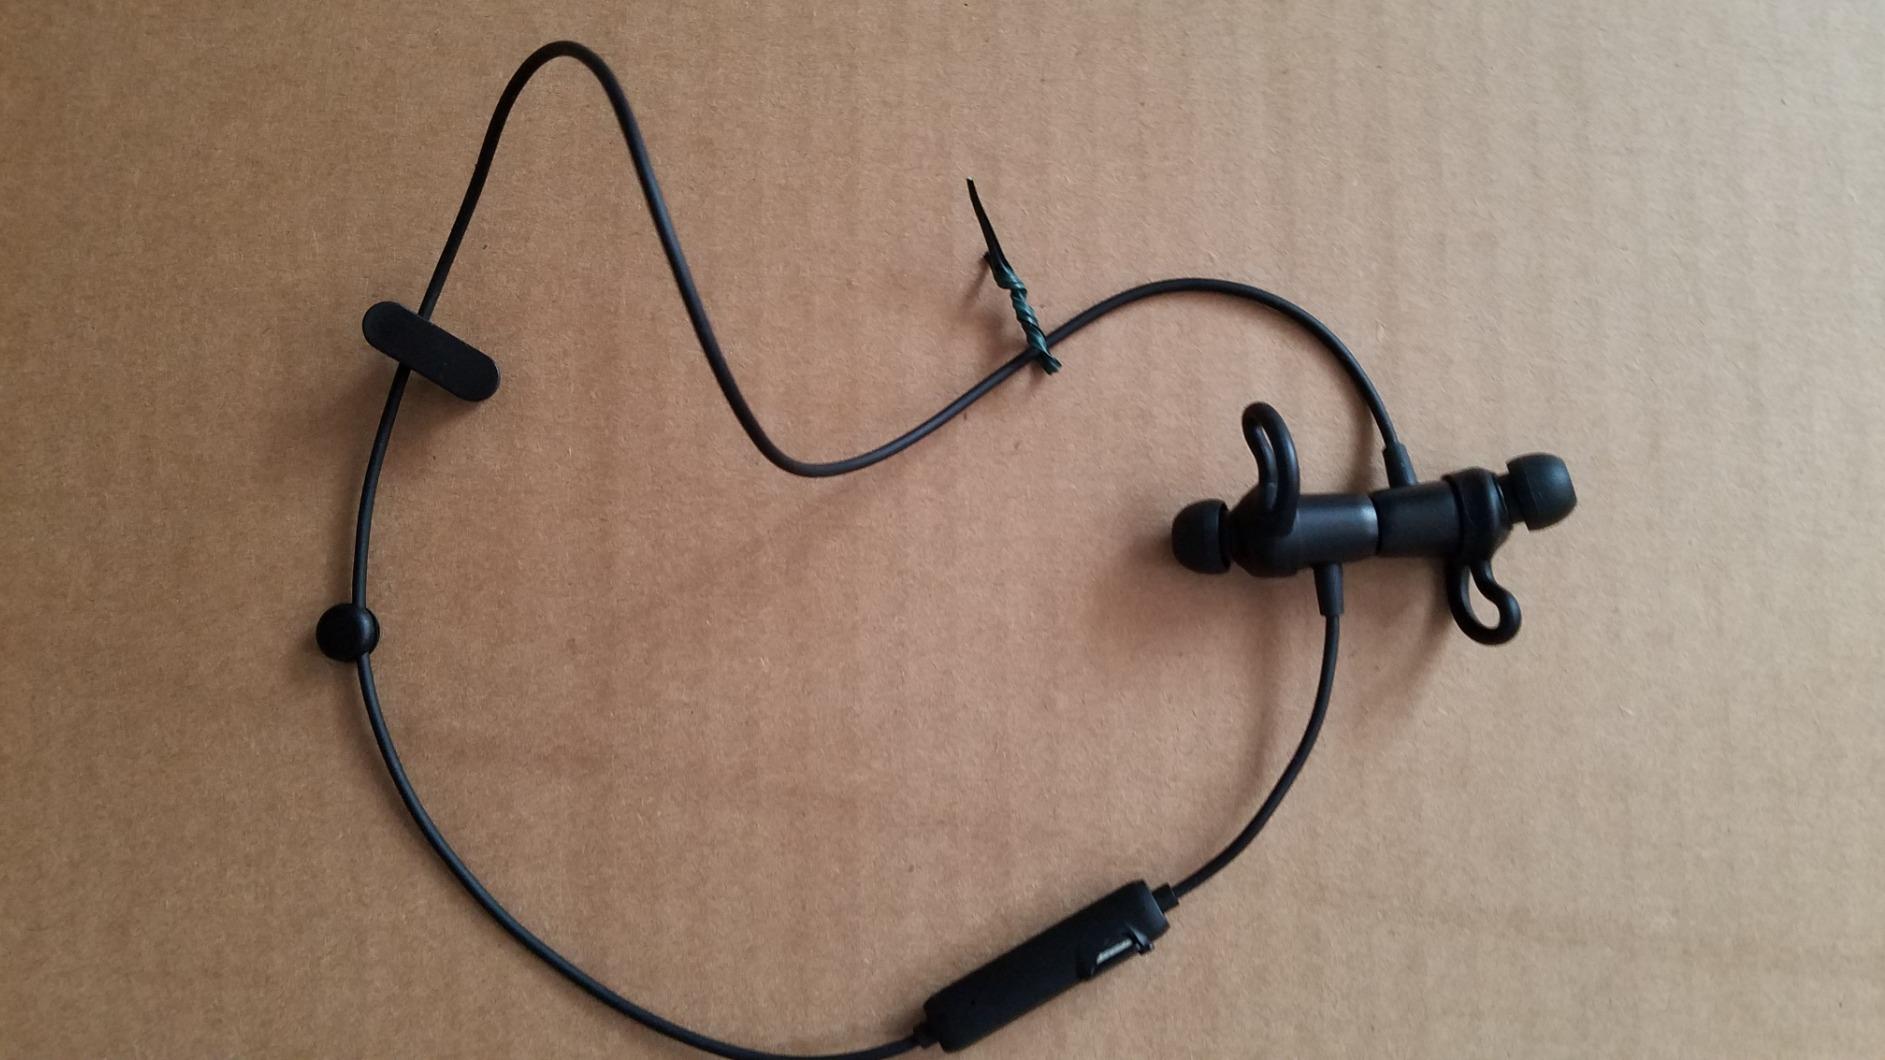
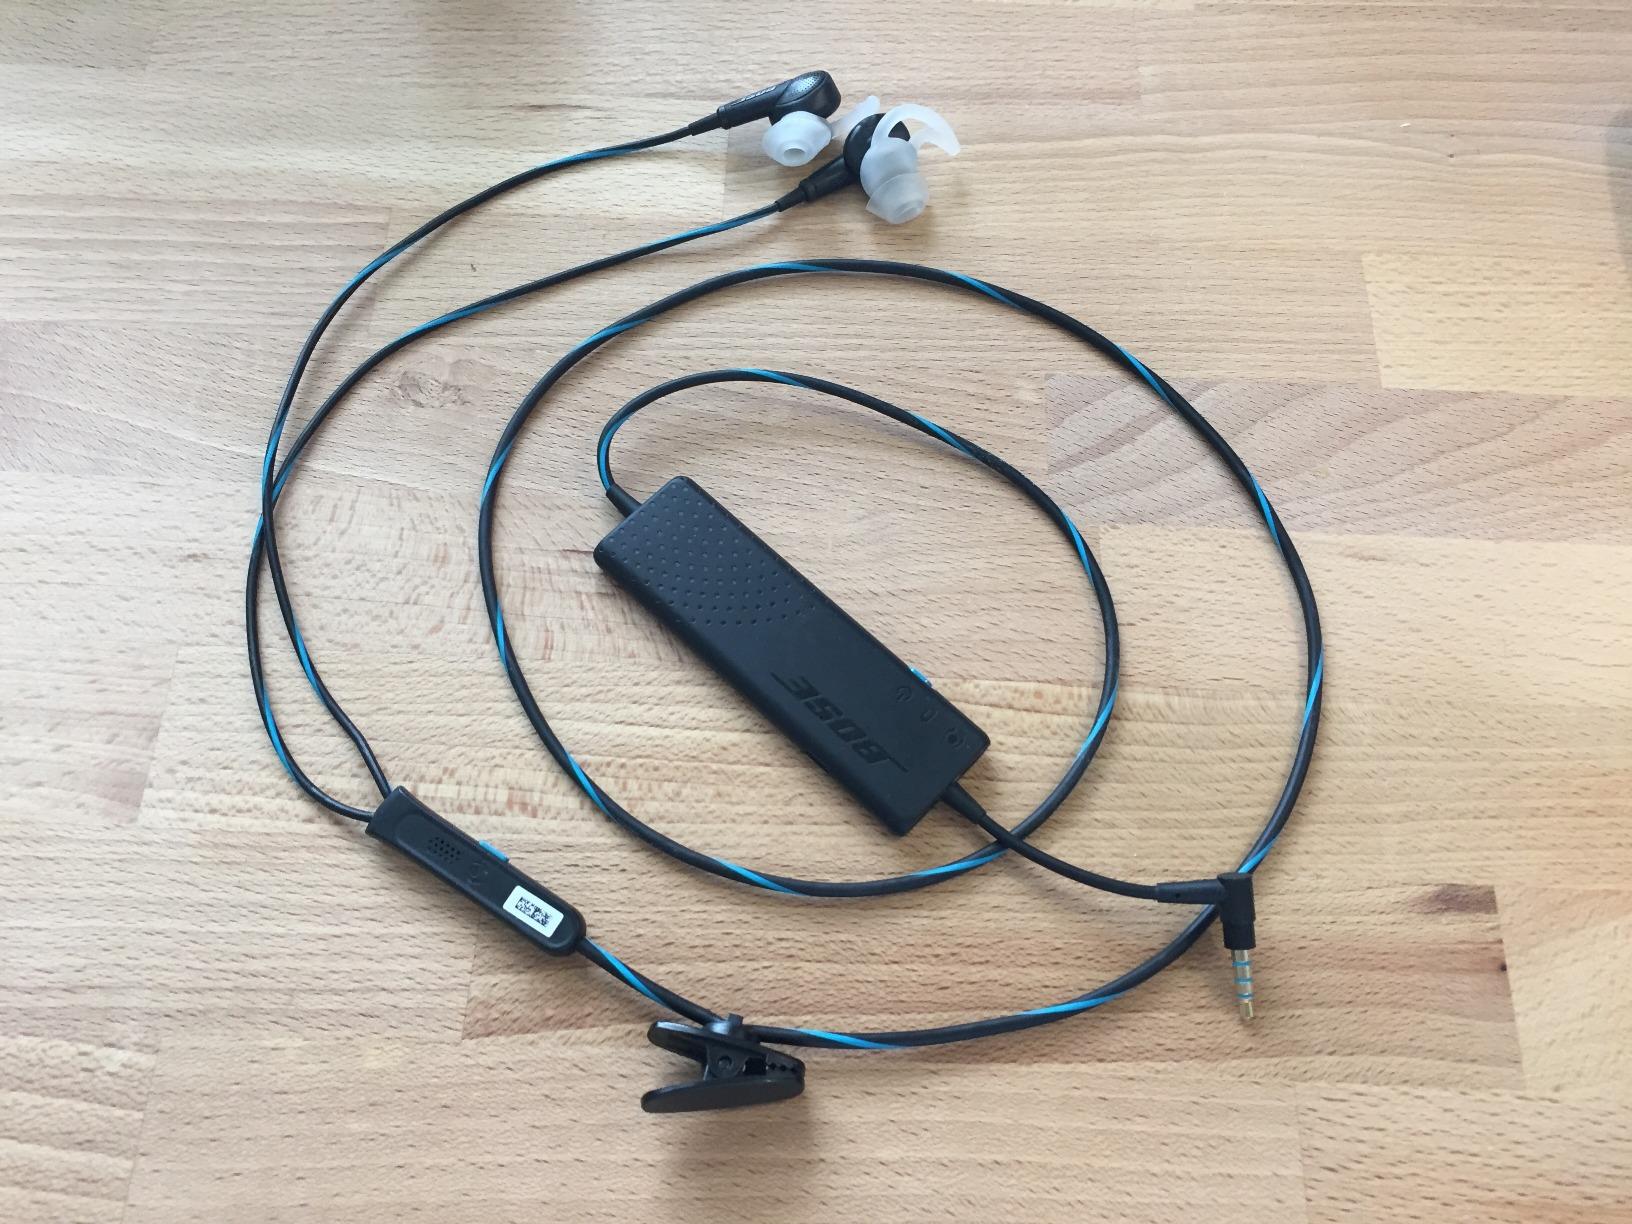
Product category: headphones
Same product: no